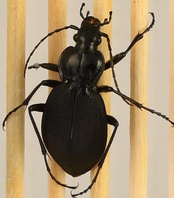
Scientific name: Carabus goryi
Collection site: Mountain Lake Biological Station NEON (MLBS), plot MLBS_008